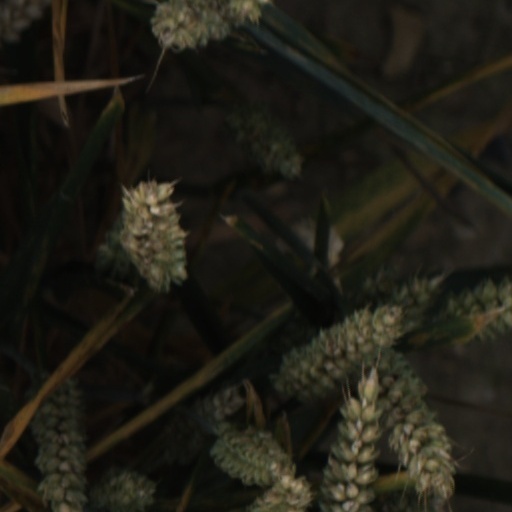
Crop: wheat